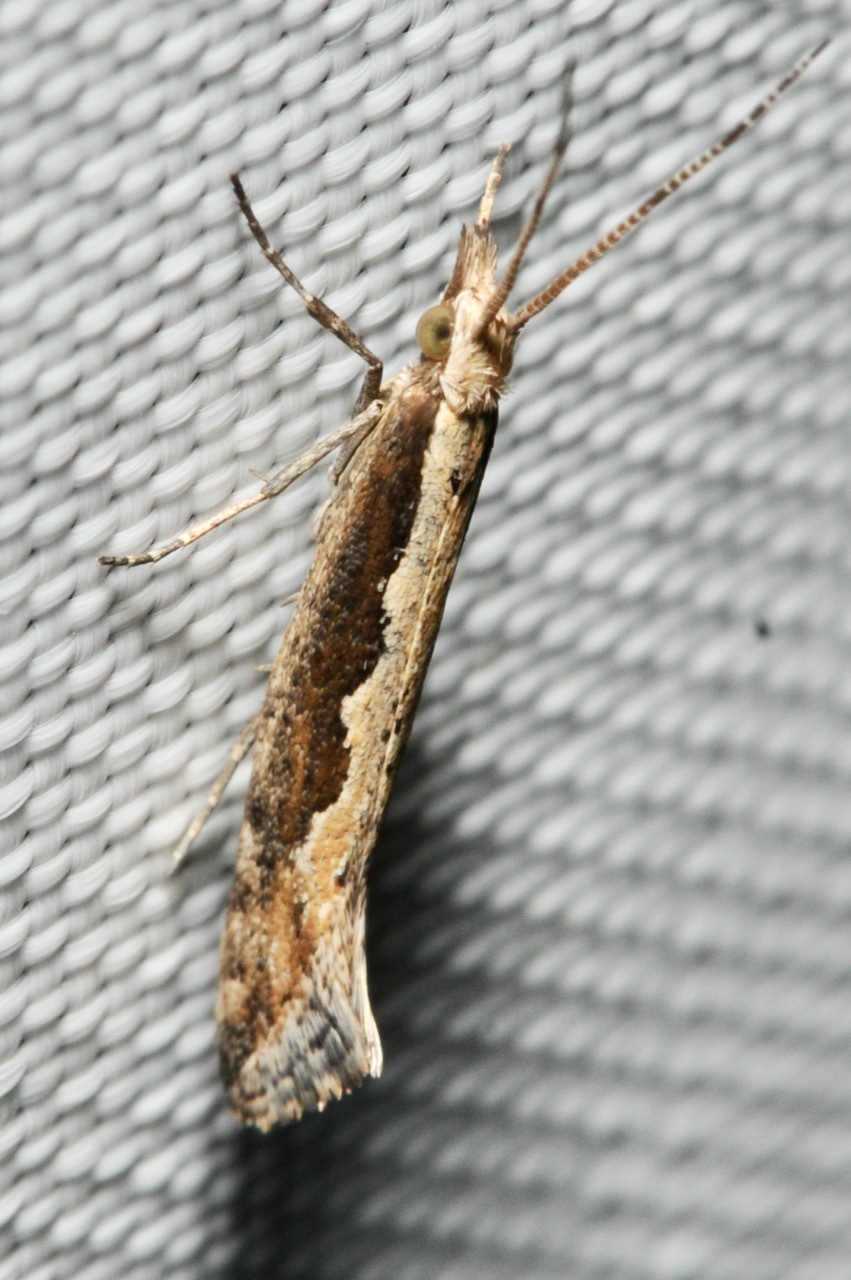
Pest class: diamondback_moth